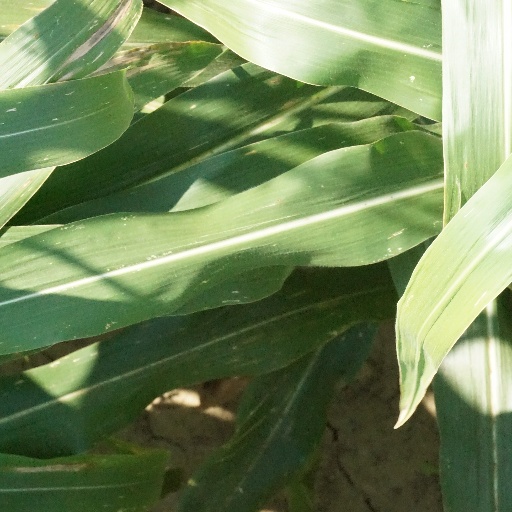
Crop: maize; corn